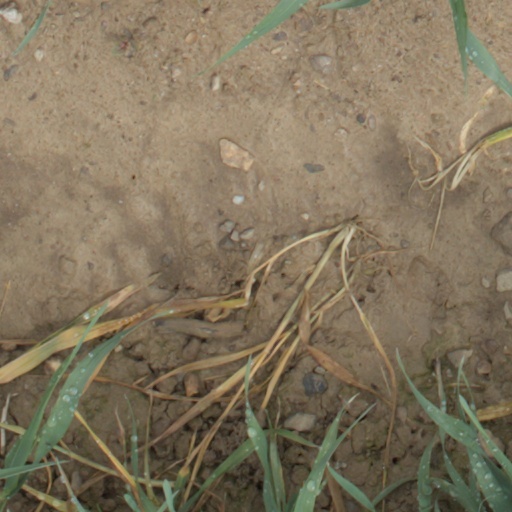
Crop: wheat